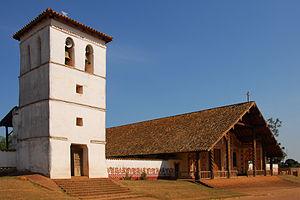
Ce tableau présente les églises des missions jésuites auprès des Chiquitos
San Miguel de Velasco est une ville du département de Santa Cruz en Bolivie située dans la province de José Miguel de Velasco. Sa population s'élevait à 4 484 habitants en 2001.